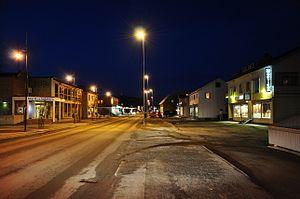
La rue principale (Storgata) de Leknes dans la nuit (Commune de Vestvågøy, Isles Lofoten, Provice Nordland, Norvege)